Burley Branch Library

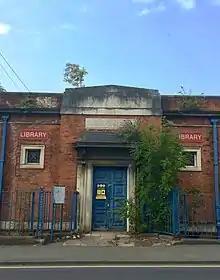
The central entrance in 2020, including entablature and pediment

The disused building is located at 230 Cardigan Road, Leeds, and is flanked by student accommodation blocks and has a railway line with former coal drops to the rear, behind which is Burley Park. The library is of a single storey and basement, constructed of a mellow red brick with Portland stone and sandstone dressings, and uses a neo-Georgian style.